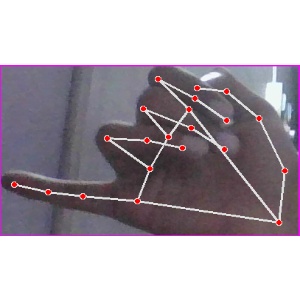
अक्षर: च